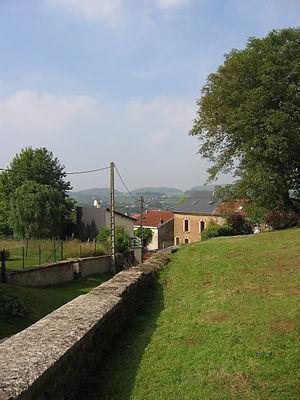
Vue 2 du village de Margny, Ardennes, France
Margny est une commune française, située dans le département des Ardennes en région Grand Est.